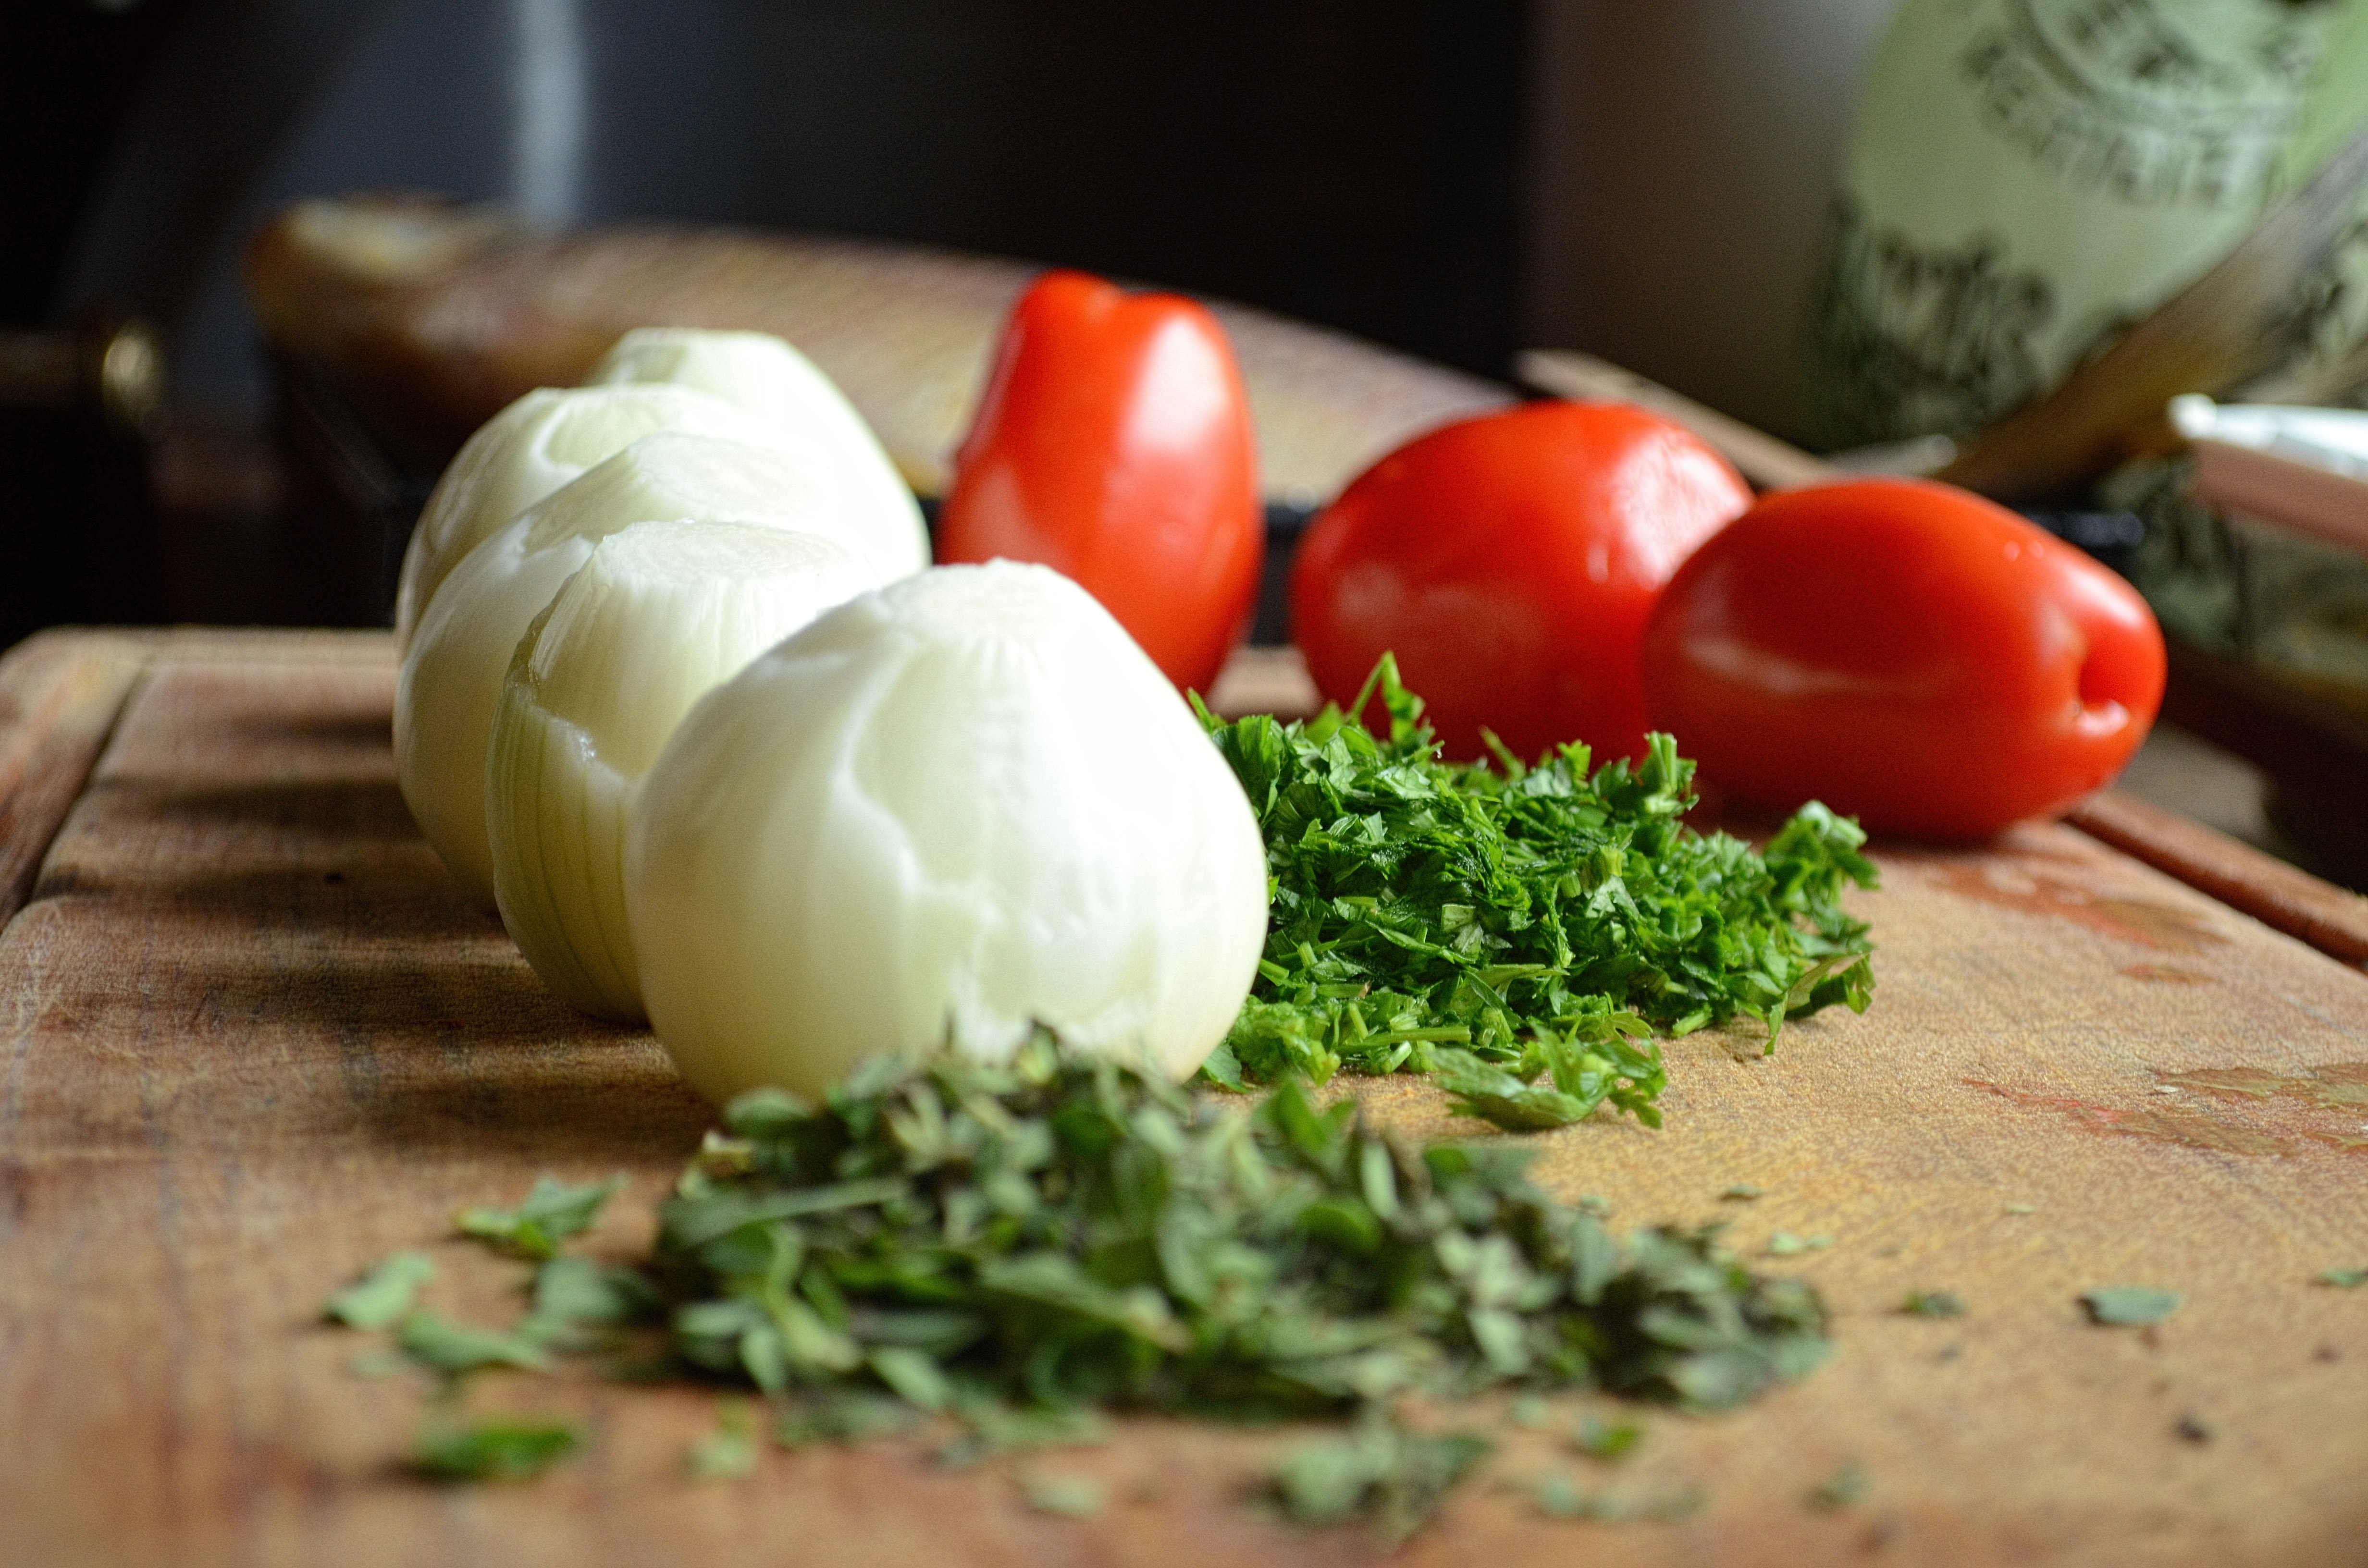
farm, dish, meal, food, produce, vegetable, natural, fresh, healthy, cuisine, onion, cook, tomato, eating, raw, organic, nutritious, flowering plant, organic food, land plant, salse